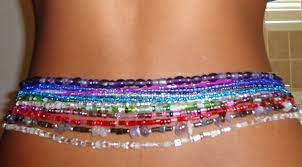
Bii nag jigéen la joo xamante ne dafa takk ay fer. Fer yi nag mu takk leen ci ndigg li. Boo ñëewee fii ci Senegaal dinga gis ne jigéen ñi bëgg nañu lool lii di fer, bëgg nañu di ko takk bu baax a baax ndaxte dafa mel ne sax "tradition" la sunu réew.